Blancanieves

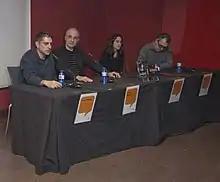
Director Pablo Berger and actress Macarena García participate in a panel in Spain.

"Chicago Sun-Times" film critic Roger Ebert gave the film four out of four stars, writing that the film "Is a full-bodied silent film of the sort that might have been made by the greatest directors of the 1920s, if such details as the kinky sadomasochism of this film's evil stepmother could have been slipped past the censors." Later, he chose it to be shown at the 2013 .